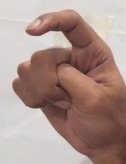
ASL sign: X